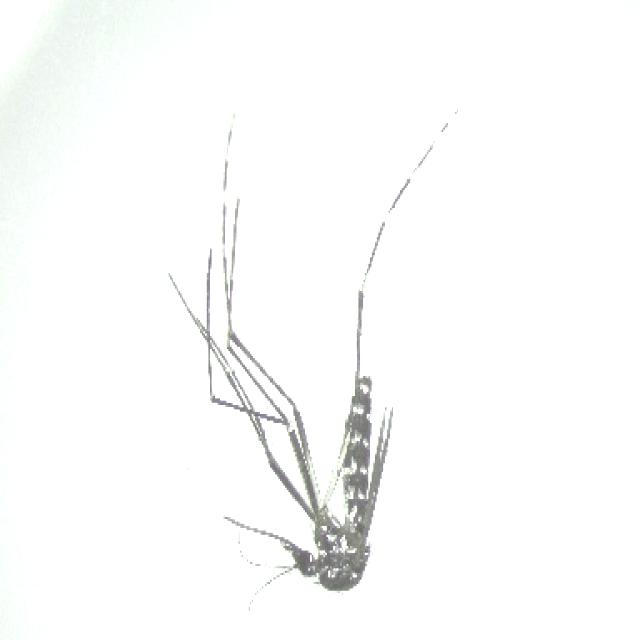
Species: aedes_albopictus